Daimler Reitwagen

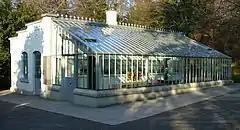
The Garden House in Cannstatt

Otto had no interest in making engines small enough to be used in transportation. After some dispute over the direction design of the engines should take Daimler left Deutz and took Maybach with him. Together they moved to the town Cannstatt where they began work on a "high speed explosion engine." This goal was achieved in 1883 with the development of their first engine, a horizontal cylinder engine that ran on petroleum naptha. The Otto engines were incapable of running at speeds much higher than 150 to 200 rpm and were not designed to be throttled. Daimler's goal was to build an engine small enough that it could be used to power a wide range of transportation equipment with a minimum rotation speed of 600 rpm. This was realized with the 1883 engine. The next year Daimler and Maybach developed a vertical cylinder model which is called the Grandfather Clock engine and achieved 700 rpm and soon 900 rpm was achieved. This was made possible by the Hot-Tube ignition which was developed by an Englishman named Watson. The electrical systems of that era were unreliable and too slow to allow those speeds.